Peachester Public Dip

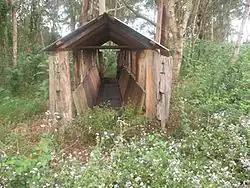
Peachester Public Dip

Peachester Public Dip is a heritage-listed cattle dip at Peachester Road, Peachester, Sunshine Coast Region, Queensland, Australia. It was built in 1915. It was added to the Queensland Heritage Register on 3 April 2009.